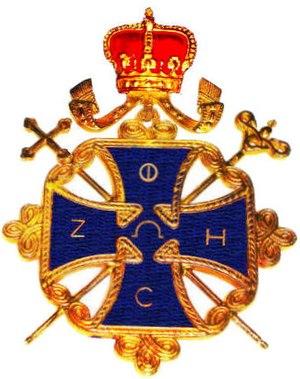
L'Ordre patriarcal de la Sainte-Croix de Jérusalem est un ordre religieux ouvert aux laïcs et créé en 1979 par le patriarche de l'Église catholique melkite qui en assume la direction en tant que grand maître Il a pour objet la diffusion de la vie chrétienne dans la société actuelle, la promotion et le soutien des œuvres et des institutions religieuses, culturelles, charitables, sociales de l’Église patriarcale grecque-melkite